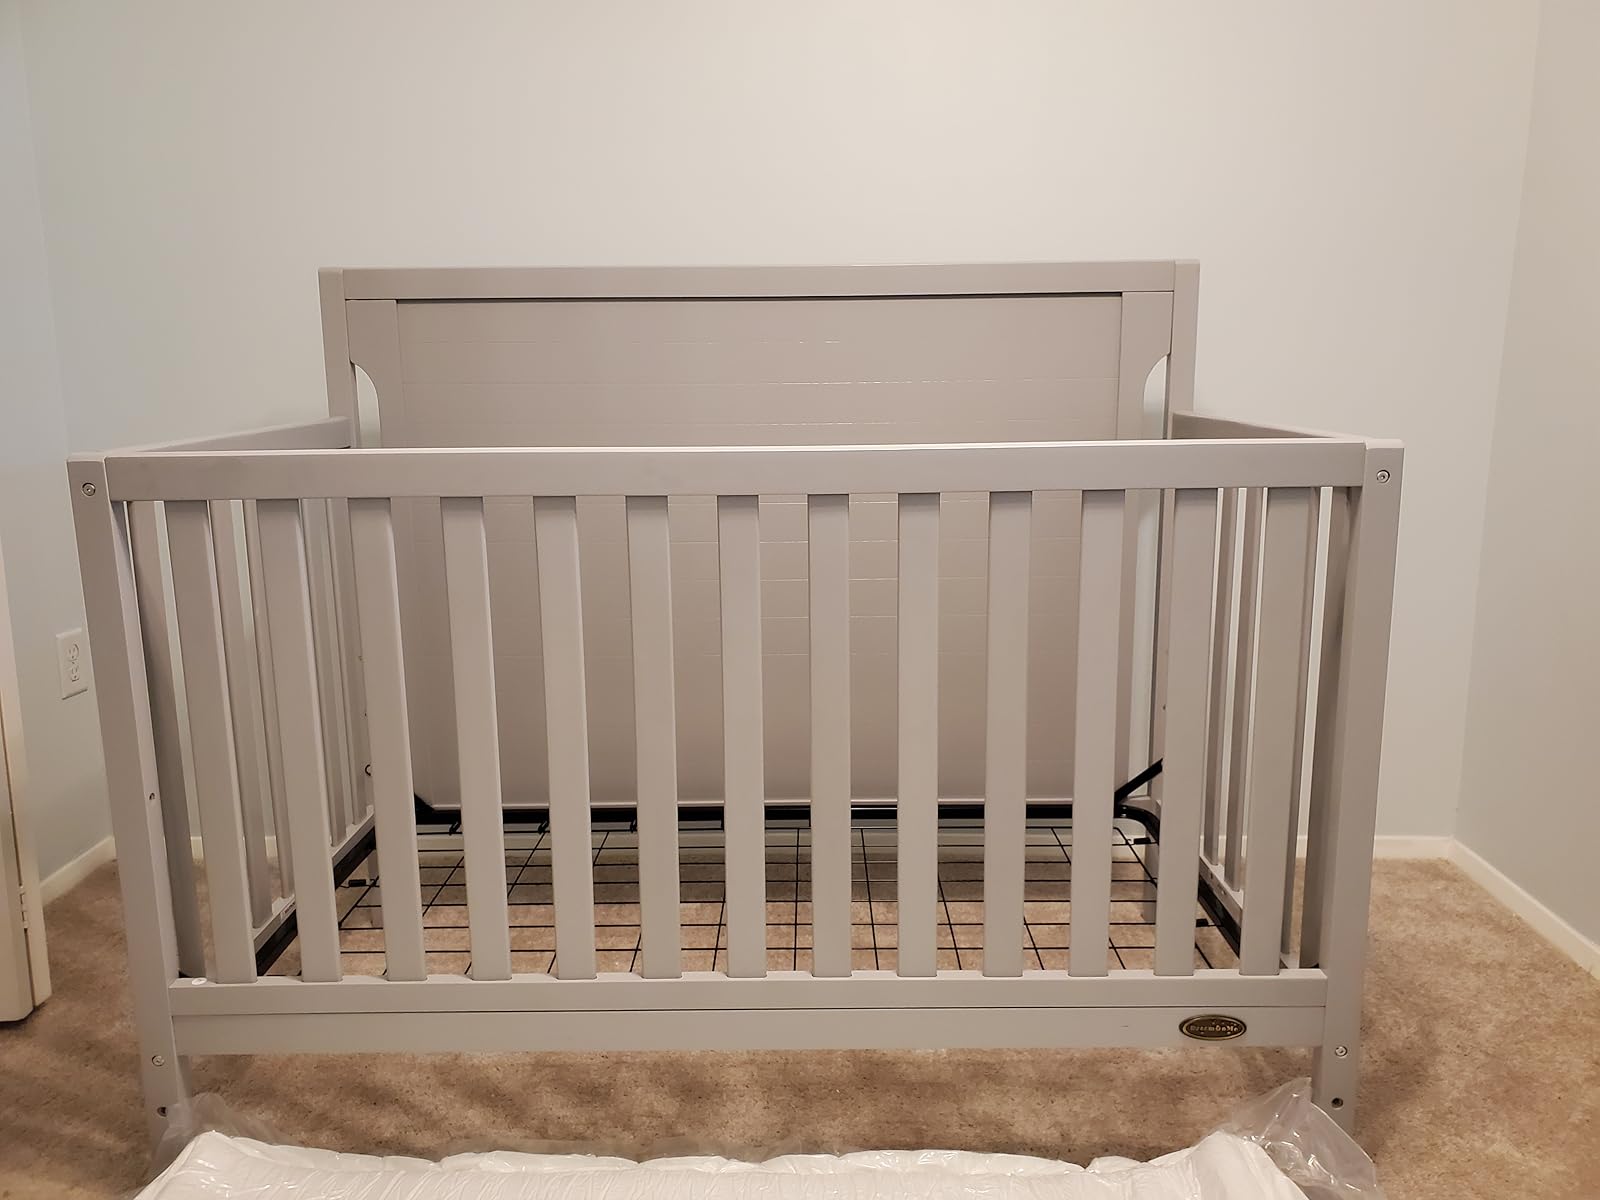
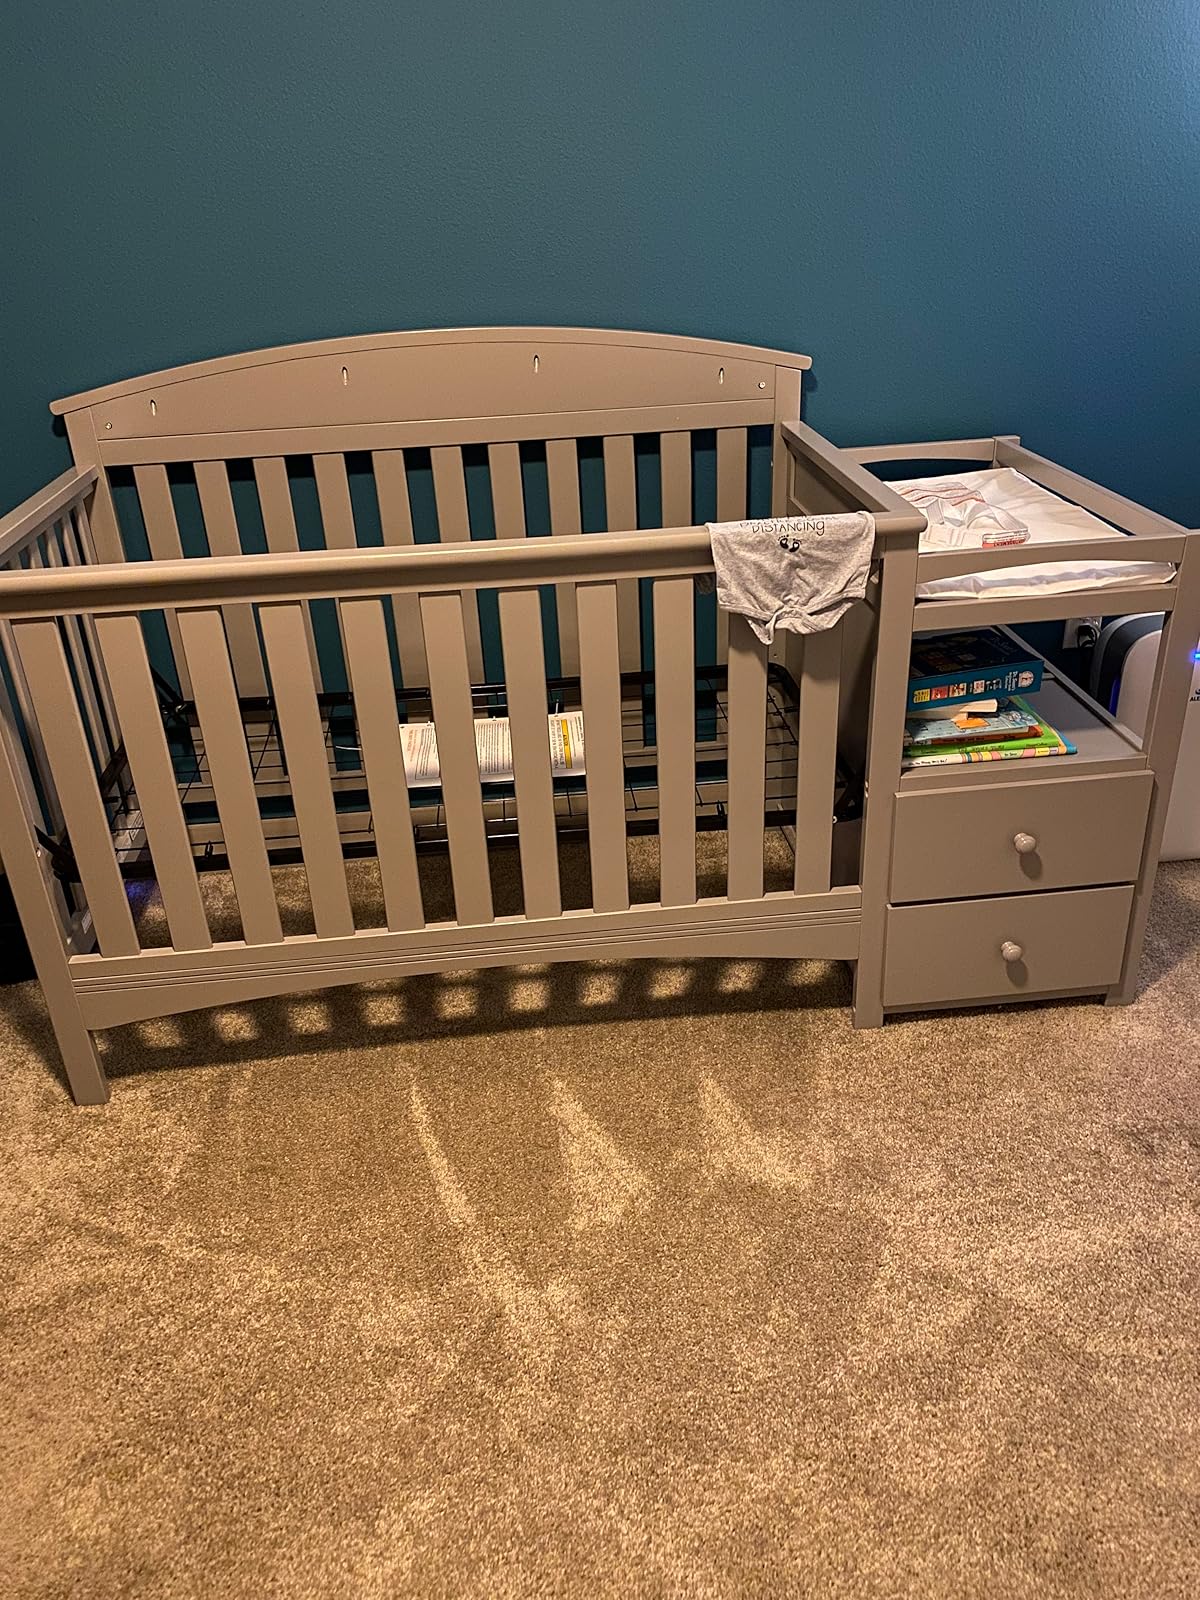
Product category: products_crib
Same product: no